TAI/AgustaWestland T129 ATAK

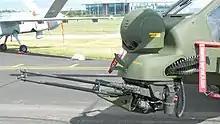
M197 20 mm three-barrel rotary cannon and "ASELFLIR-300T" electro-optical FLIR system

In September 2018, Brazil showed interest in acquiring the T129 with army officials visiting Turkey. In March 2019, ten Brazilian Army pilots received certificates for completing T129 test flights at Forte Ricardo Kirk, Taubaté.